Benny Kuriakose

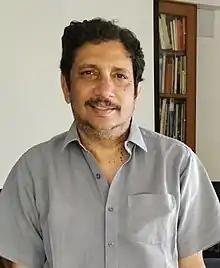
Dr. Benny Kuriakose

Benny Kuriakose (born 25 May 1962) was born in Kerala, India. He made his mark in architectural conservation and the design of new buildings, taking his roots from the vernacular architecture of South India. He is known for designing structures which are built from natural materials such as timber, stone and brick. He has practiced mostly in Chennai and Kerala. He runs a consultancy firm in Chennai.